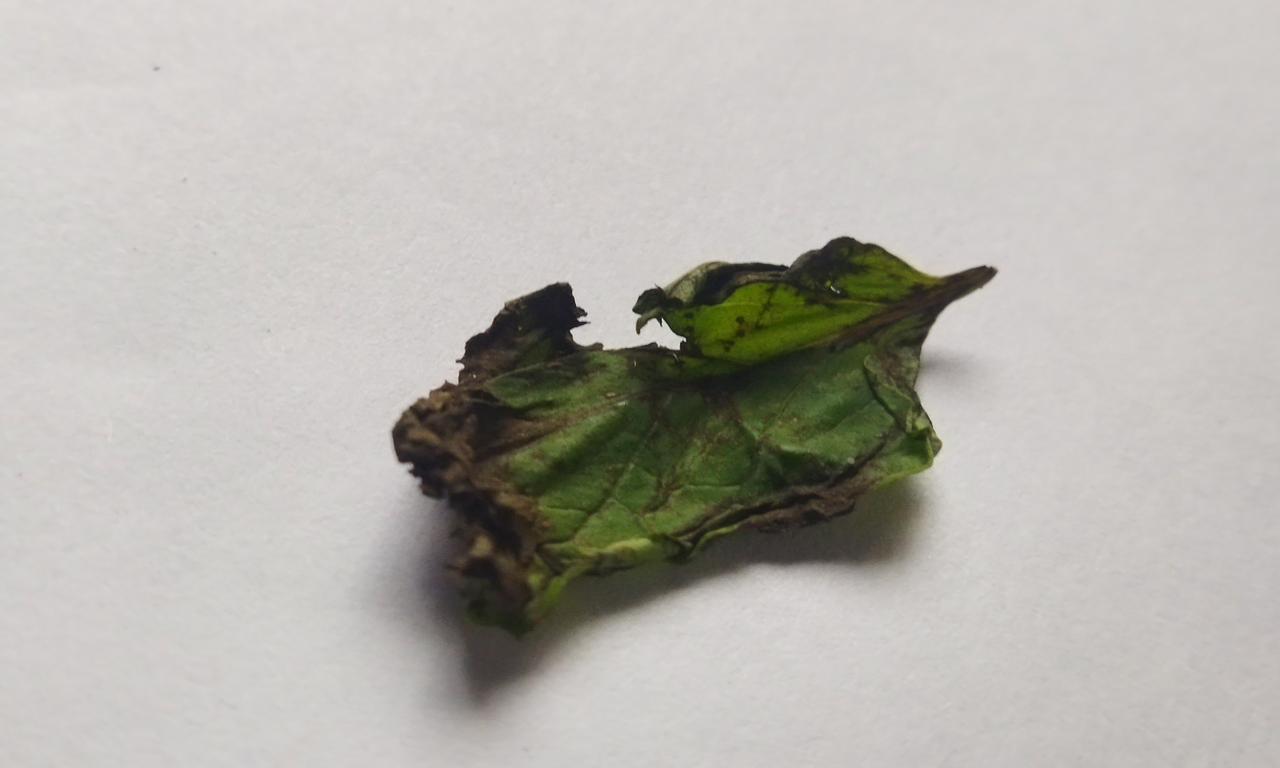
Label: Spoiled